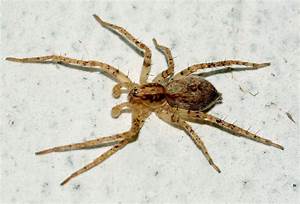
Label: spider